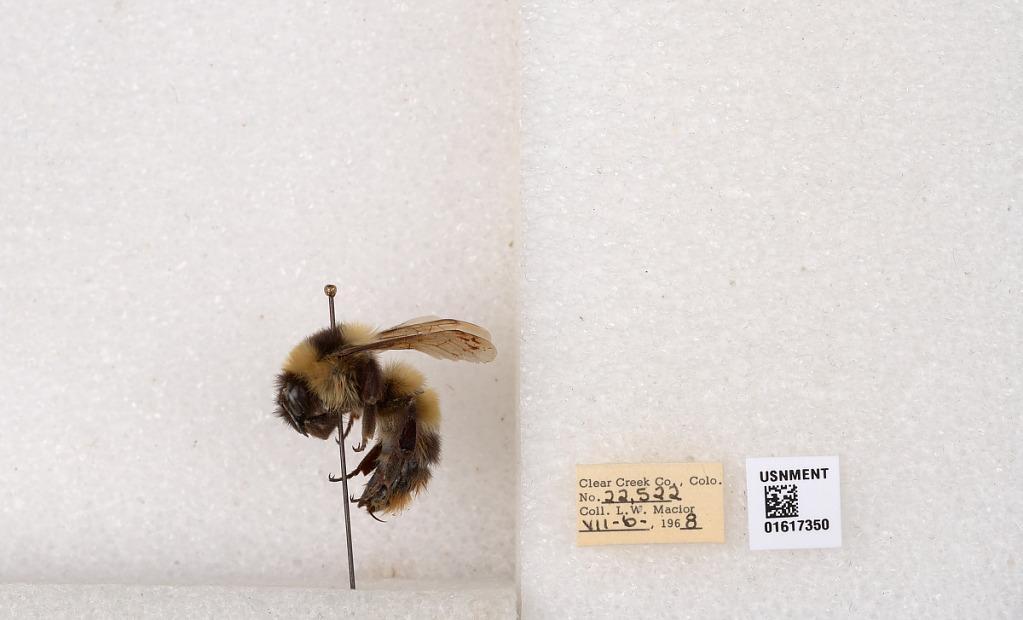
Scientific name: Bombus kirbyellus
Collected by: L. Macior
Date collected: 1968-7-6
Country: United States
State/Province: Colorado
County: Clear Creek
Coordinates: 39.6891, -105.644